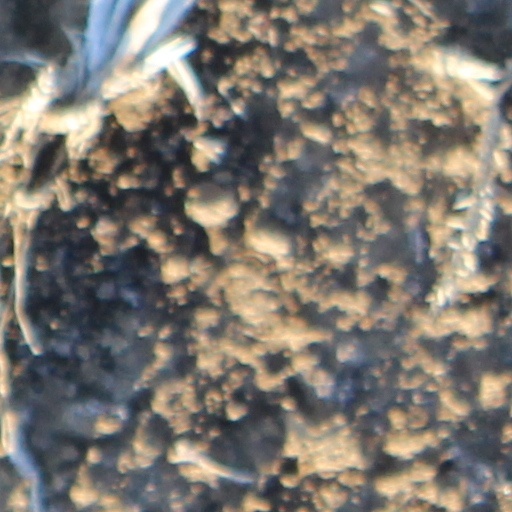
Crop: wheat